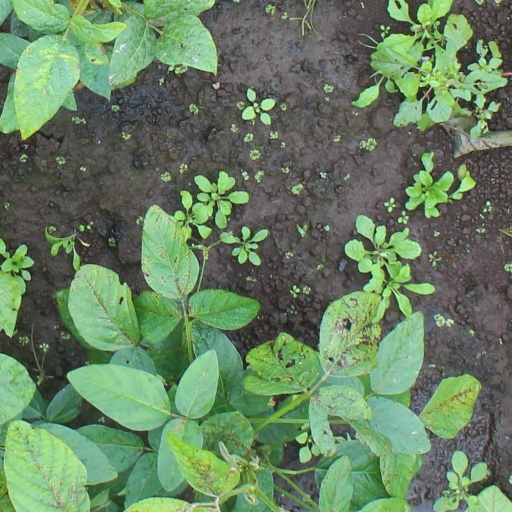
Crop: soybean